Fyfe Building

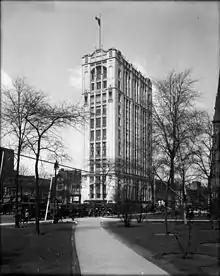
Fyfe Building, c. 1920

The high-rise building was constructed between 1916 and 1919, and is one of Detroit's oldest; it was designed by Smith, Hinchman & Grylls in the Gothic Revival architectural style. It stands at 14 floors, and has 65 residential units.